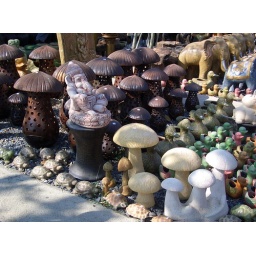
flower market in Chiang-mai